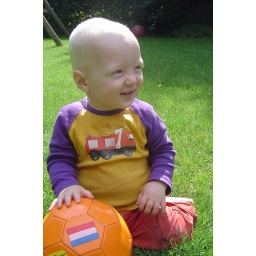
Kasper with a ball in the grass